Kléber station

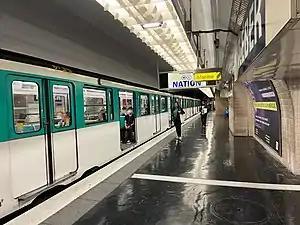

Kléber is a station of the Paris Métro serving Line 6 at the intersection of Avenue Kléber and the Avenue des Portugais in the 16th arrondissement.